Oldsmobile V8 engine

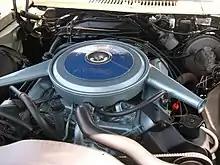
The 1966 Toronado's 425 V8, the first post-war front-wheel drive V8 application.

The 1966-1967 4-4-2 V8 was a short stroke engine which featured B and C cast large-valve cylinder heads and hydraulic lifters of larger diameter, as well as push-rods of different length and diameter than the standard Olds Rocket V8. It was rated at and of torque with a Rochester 4-barrel, and with the L69 tri 2-barrel option in 1966. A nominal 360 hp was claimed in 1967 when equipped with a W30 camshaft, 4-barrel, and outside air induction, 502 of which were factory produced. They were all painted Bronze and had V and G stamped on the cylinder heads.